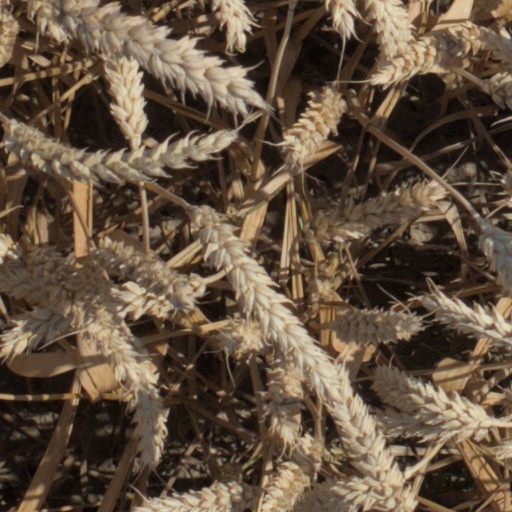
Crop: wheat